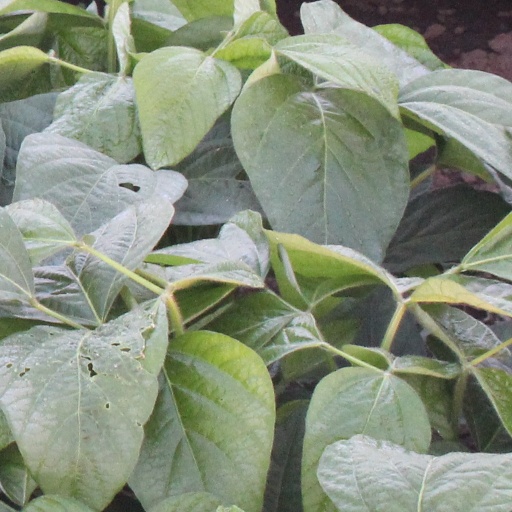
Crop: soybean